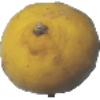
Label: lemon